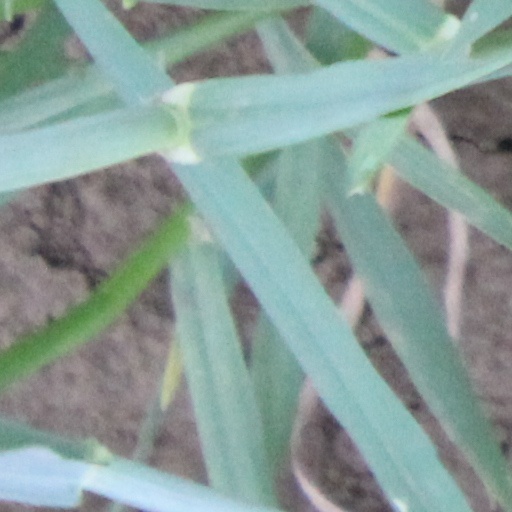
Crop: wheat